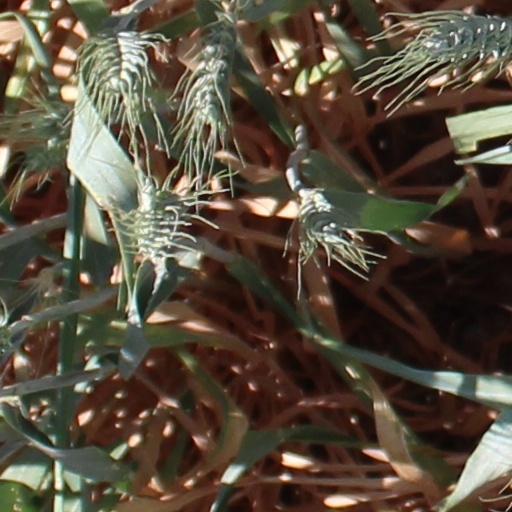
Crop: wheat